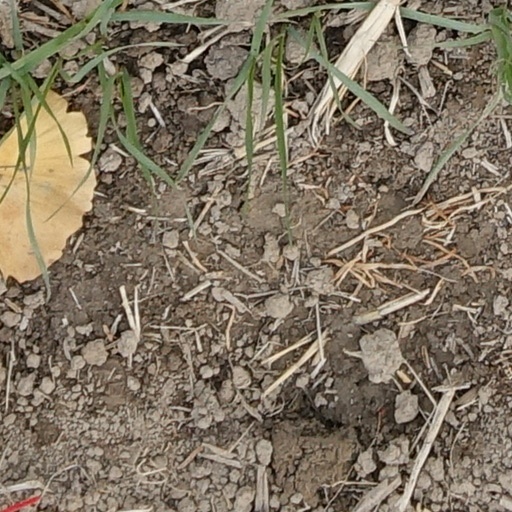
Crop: wheat